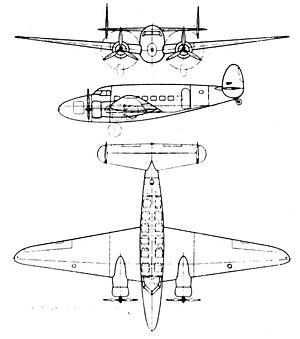
Le Lockheed L-14 Super Electra est un avion de ligne conçu dans les années 1930. Il effectue son premier vol le 29 juillet 1937 et est mis en service la même année. Sur les 354 appareils construits, quelques-uns sont utilisés comme avions de transport militaire.